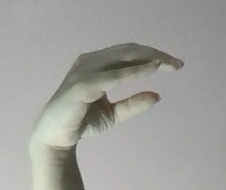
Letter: jeem